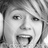
Emotion: happy